Liberia

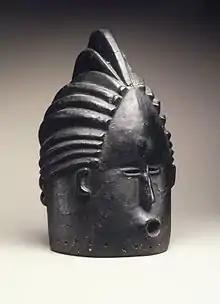
Bassa culture. "Helmet Mask for Sande Society (Ndoli Jowei)", Liberia. 20th century. Brooklyn Museum.

The Central Bank of Liberia is responsible for printing and maintaining the Liberian dollar, Liberia's primary currency (the United States dollar is also legal tender in Liberia). Liberia is one of the world's poorest countries, with a formal employment rate of 15%. GDP per capita peaked in 1980 at US$496, (~$ in ) when it was comparable to Egypt's (at the time). In 2011, the country's nominal GDP was US$1.154 billion, while nominal GDP per capita stood at US$297, the third-lowest in the world. Historically the Liberian economy has depended heavily on foreign aid, foreign direct investment and exports of natural resources such as iron ore, rubber, and timber.